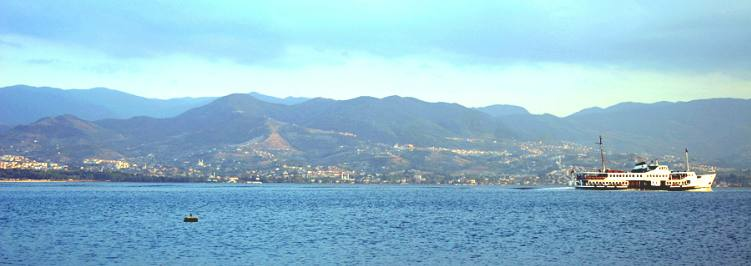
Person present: No